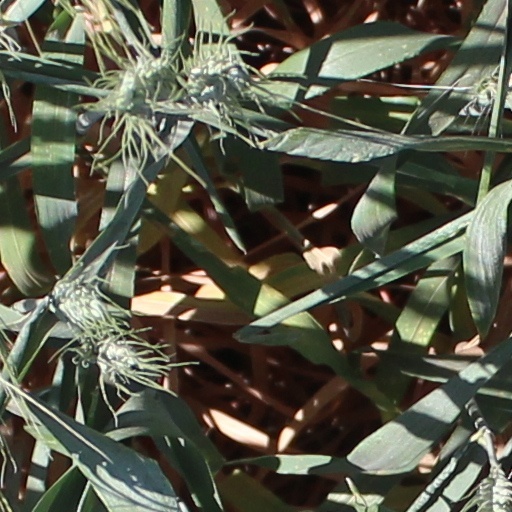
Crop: wheat